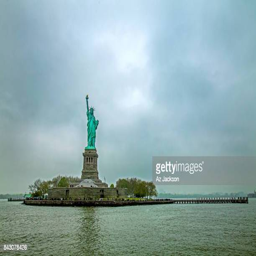
tourists visiting the statue of liberty on an overcast day